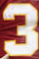
Number: 3